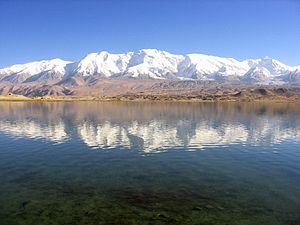
Le Pamir est un massif de haute montagne centré sur l'Est du Tadjikistan avec des prolongements en Afghanistan, en République populaire de Chine et au Kirghizistan. Situé à la jonction entre plusieurs systèmes orographiques d'Asie centrale et du Tibet, il possède trois sommets principaux de plus de 7 000 mètres dont le pic Ismail Samani, généralement considéré comme son point culminant à 7 495 mètres d'altitude, ce qui a valu au massif le qualificatif de « toit du monde ». Son nom s'applique aussi bien à un certain type de vallée glaciaire plus fertile que les montagnes et les plateaux qui les entourent. Ces derniers sont généralement soumis à des conditions climatiques extrêmes, avec des précipitations très faibles et des écarts de températures importants, en particulier dans la moitié orientale désertique du massif. Toutefois, le Pamir est l'une des régions qui abritent le plus de glaciers en dehors des pôles, dont le glacier Fedtchenko avec 77 kilomètres de long. Ceci lui permet d'être parcouru par un grand nombre de rivières appartenant aux bassins de l'Amou-Daria à l'ouest et du Tarim à l'est, et de contenir des centaines de lacs.